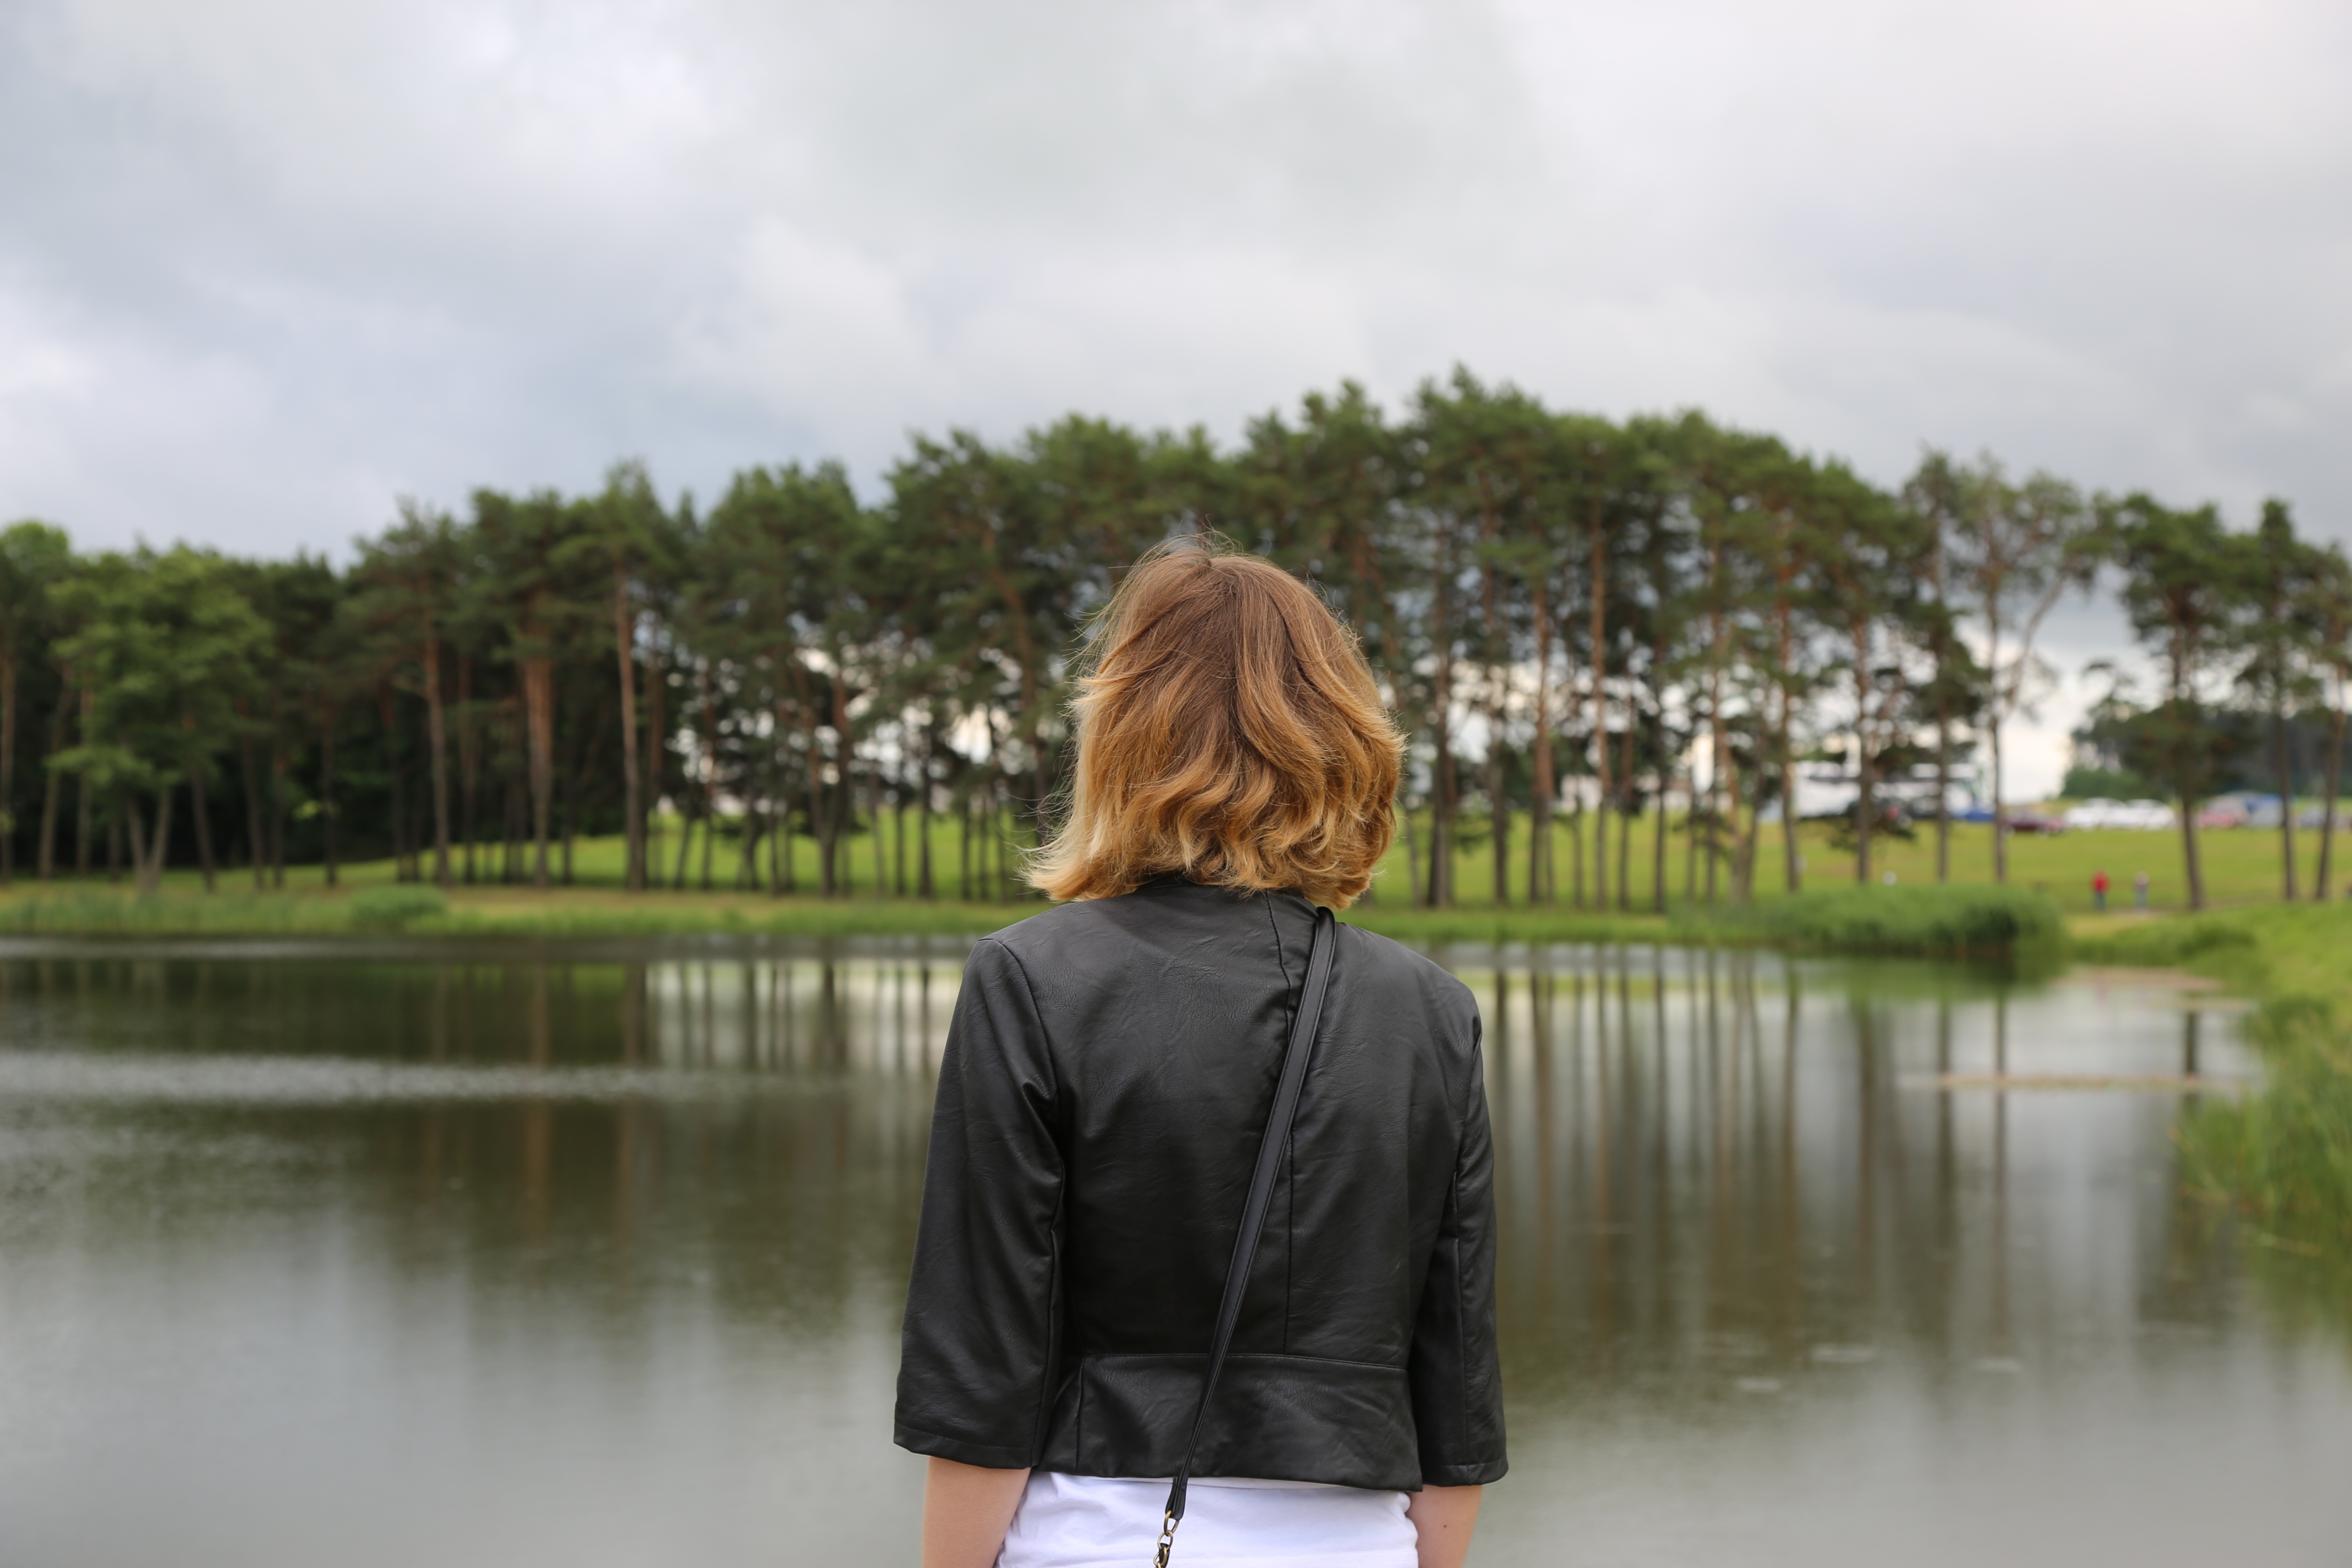
landscape, water, nature, outdoor, people, girl, woman, river, summer, female, spring, freedom, lifestyle, happy, nature landscape